HMS Superb (1907)

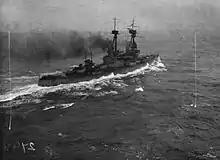
Aerial view of "Superb" underway, 1917

"Superb" was the eighth ship of her name to serve in the Royal Navy. The ship was ordered on 26 December 1906 and was laid down by Armstrong Whitworth at their shipyard in Elswick on 6 February 1907. She was launched on 7 November and completed in May 1909. Including her armament, her cost is variously quoted at £1,676,529 or £1,641,114. "Superb" was commissioned on 29 May 1909 and assigned to the 1st Division of the Home Fleet, under the command of Captain Frederick Tudor. She was reviewed by King Edward VII and Tsar Nicholas II of Russia during Cowes Week on 31 July. The ship participated in fleet manoeuvres in April and July before beginning a refit in late 1910 at Portsmouth. Captain Herbert Heath relieved Tudor on 16 August. "Superb" took part in the combined exercises for the Mediterranean, Home and Atlantic Fleets in January 1911 and was present during the Coronation Fleet Review for King George V at Spithead on 24 June. Heath was relieved by Captain Ernest Gaunt on 22 September. On 1 May 1912, the 1st Division was renamed the 1st Battle Squadron (BS). The ship was present in the Parliamentary Naval Review on 9 July at Spithead and then participated in manoeuvres in October. On 30 April 1913 Captain George Hope assumed command. The following July, the squadron visited Cherbourg, France.